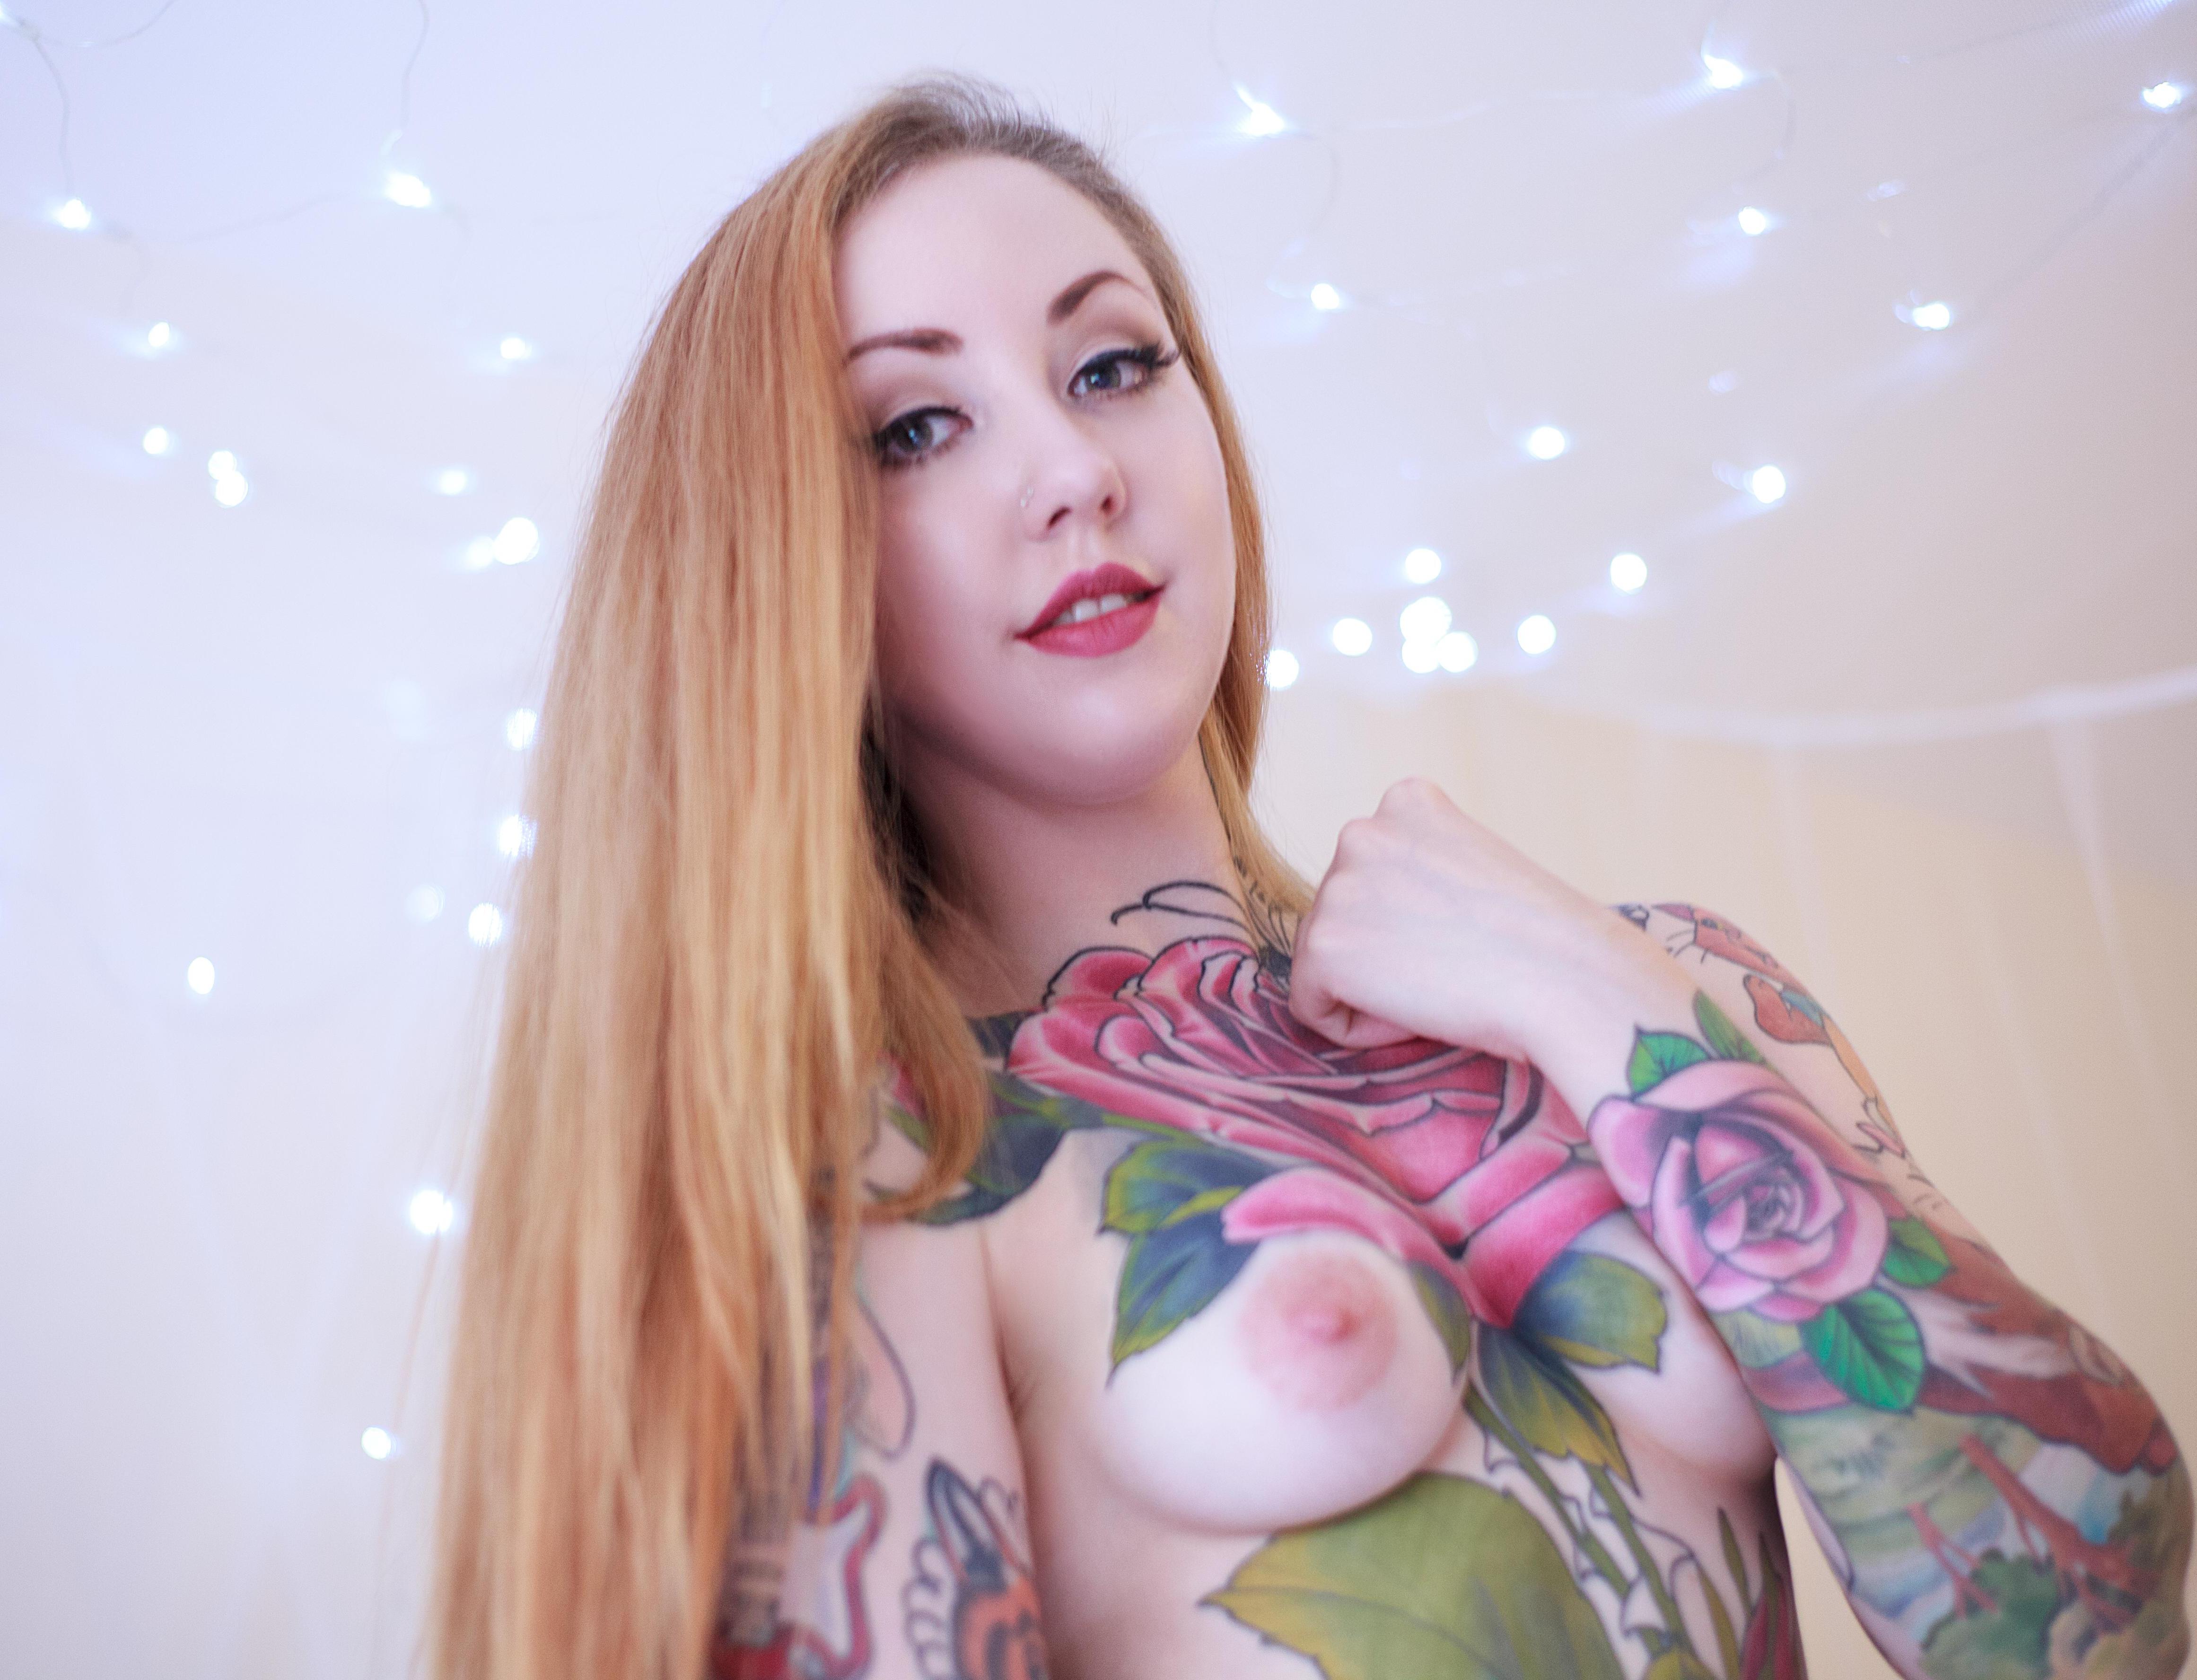
tattoo, person, people, girl, woman, hair, cute, face, blond, pink, skin, beauty, arm, long hair, shoulder, lip, cool, mouth, neck, photo shoot, temporary tattoo, model, chest, brown hair, fashion accessory